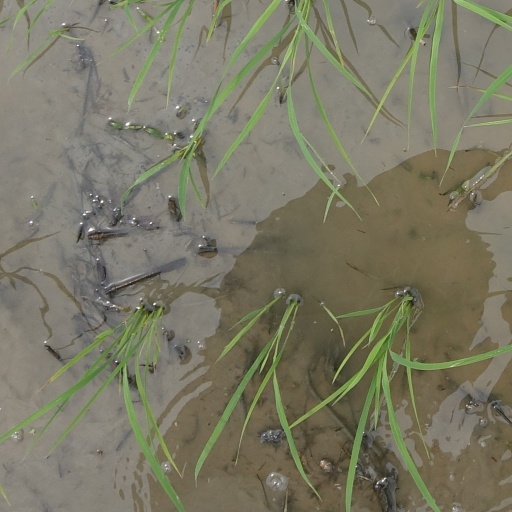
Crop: rice